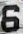
Number: 6